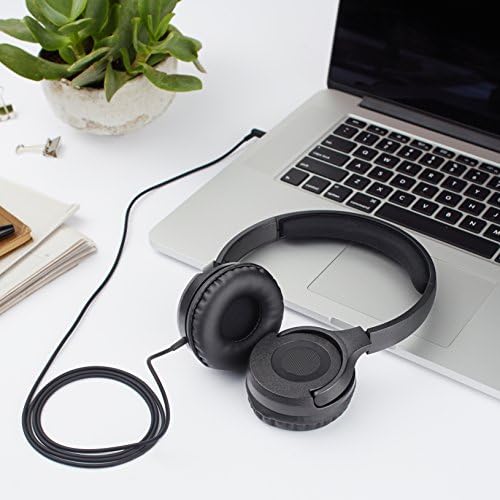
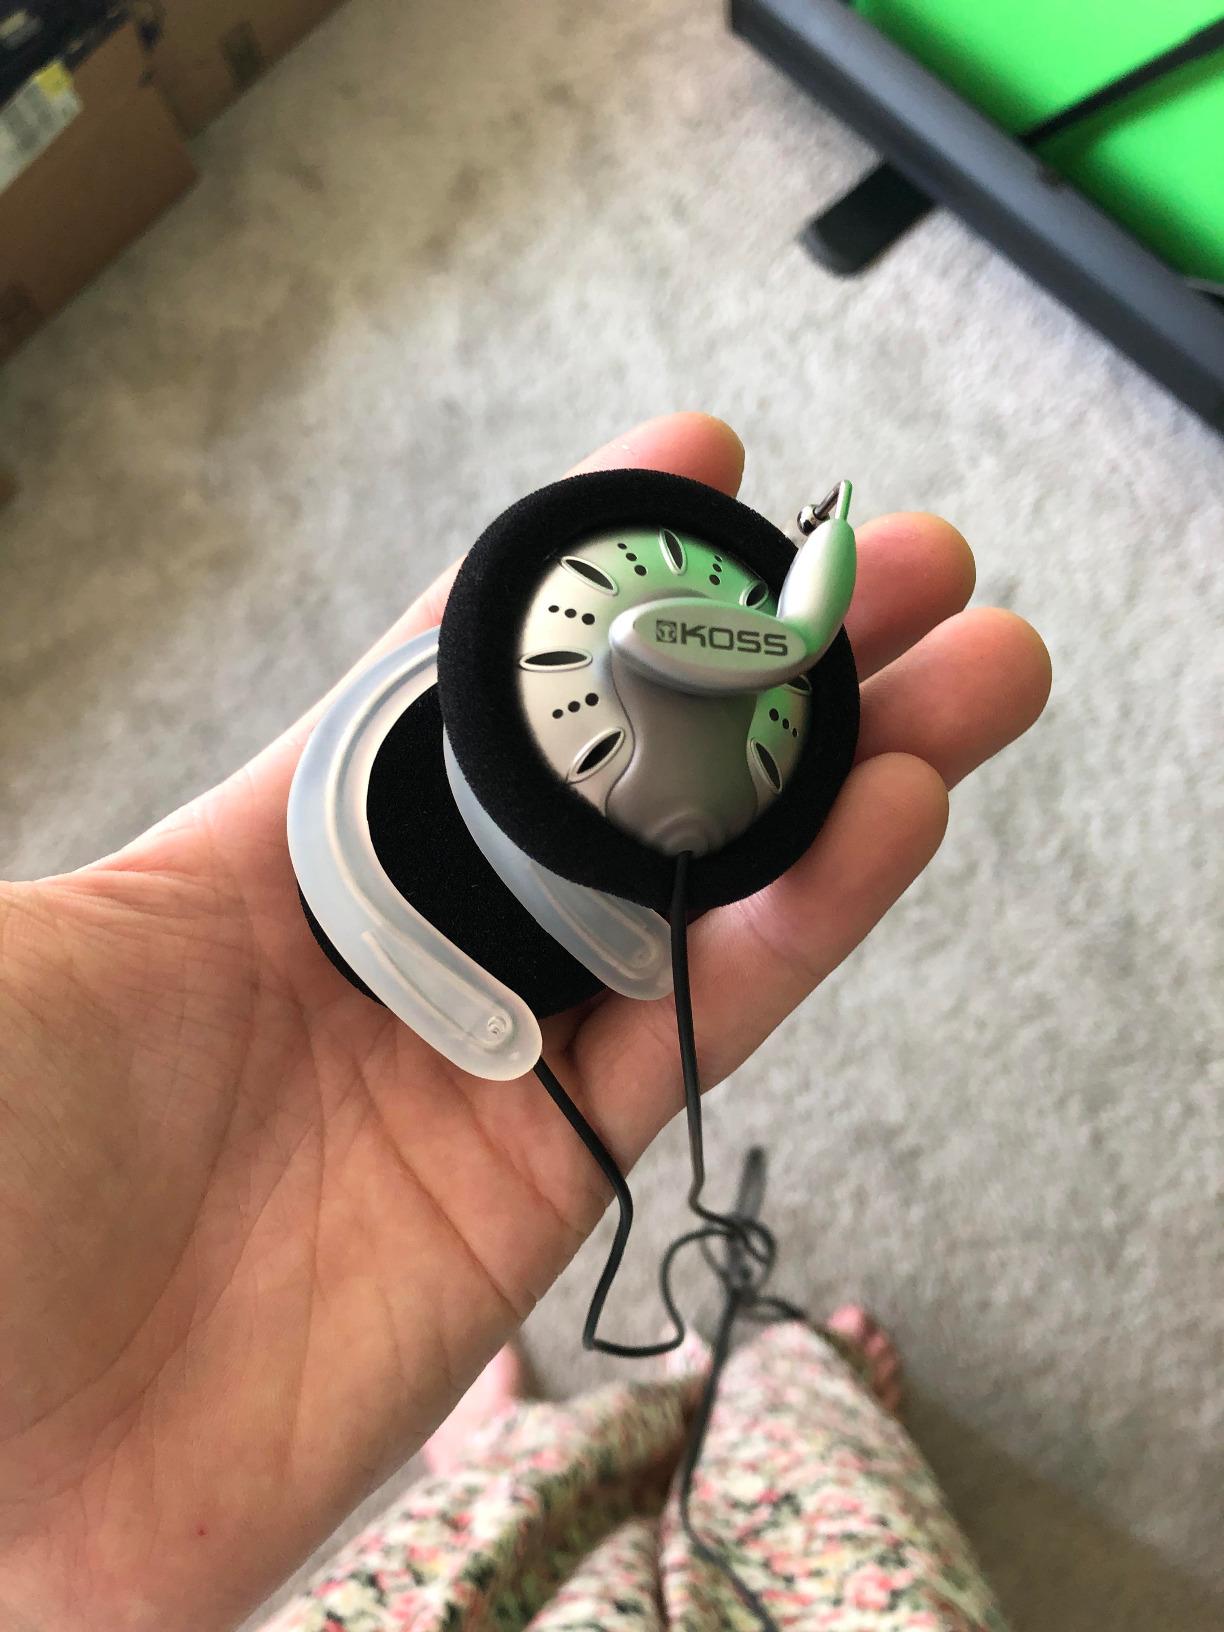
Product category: headphones
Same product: no